Hjørring railway station

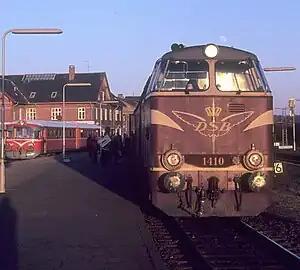
DSB train on the Vendsyssel Line calling at Hjørring in 1975. To the left a local train ready to depart for Hirtshals.

The station opened in 1871 as the branch from Nørresundby to Frederikshavn of the new Nørresundby-Frederikshavn railway line opened on 16 August 1871. The station building was designed by the architect Thomas Arboe.